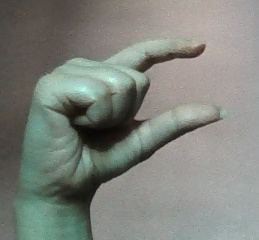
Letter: dal